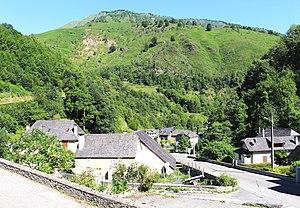
Arbéost (Hautes-Pyrénées)
Arbéost est une commune française située dans le département des Hautes-Pyrénées, en région Occitanie.